John Williams Gunnison

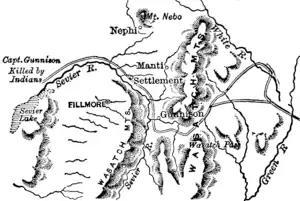

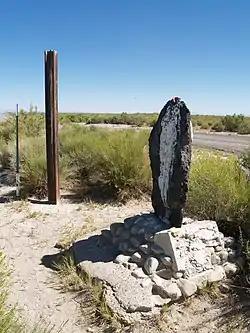
Two small markers at the site, 2008

The weather was beginning to turn "cold and raw" with snow flurries, and Captain Gunnison sought to speed up mapping before returning to winter quarters. Several miles upstream of Sevier Lake (about the site of the present Gunnison Bend Reservoir), the team was divided into two detachments. Gunnison and his party of 11 men moved downstream, while the other party moved upstream. On the morning of October 26, 1853, Gunnison's party was attacked by a band of Pahvants (Ute). In the resulting massacre, Gunnison and seven of his men were killed. Several survivors of the attack alerted the other detachment of the survey team, who rode to aid Gunnison and his party. An additional survivor of the attack and the bodies of the victims were retrieved later that day. The remains of the eight dead were found in a mutilated state. Killed with Gunnison were Richard Hovenden Kern (topographer & artist; 1821-1853), Frederick Creutzfeldt (German botanist), William Washington Potter (Mormon guide; 1819-1853), Private Caulfield, Private Liptoote, Private Mehreens, and John Bellows (camp roustabout). The site of the massacre was added to the National Register of Historic Places on April 30, 1976.